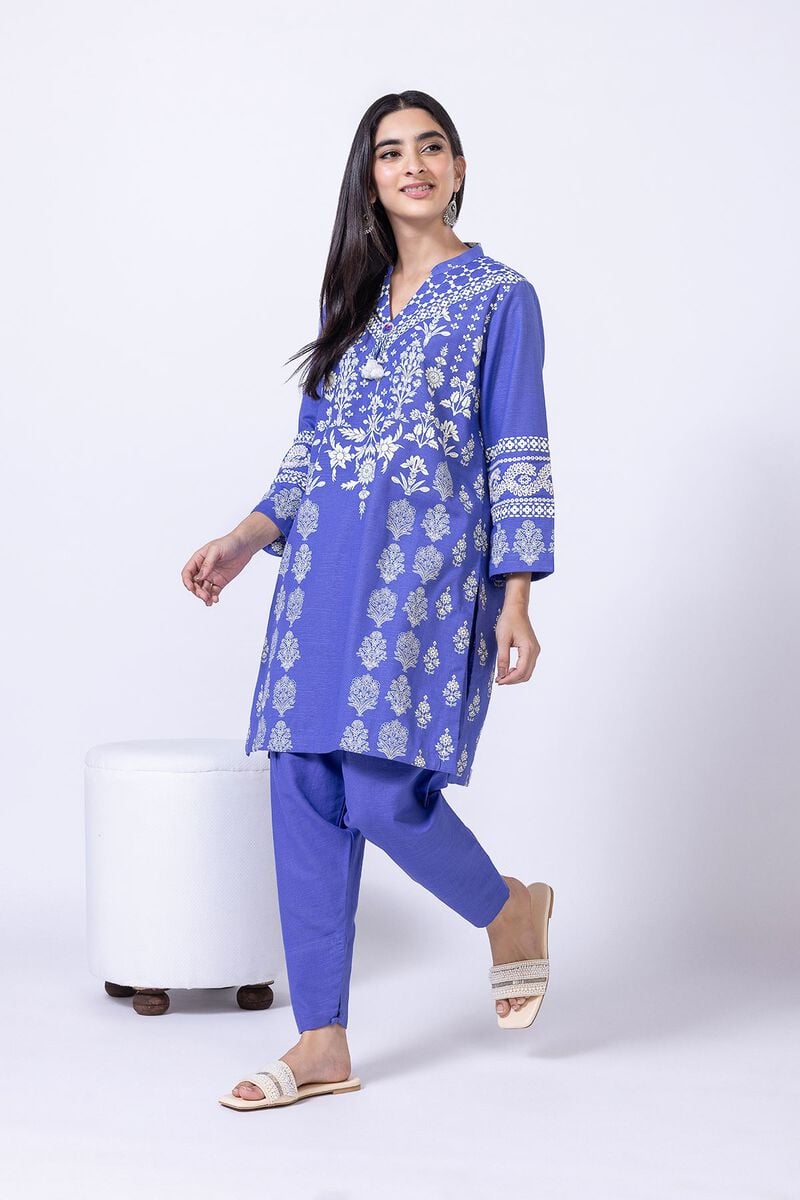
blue multi embroidered tunic